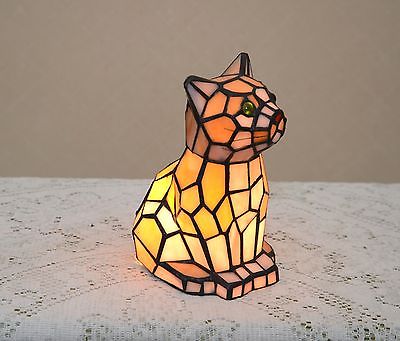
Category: lamp